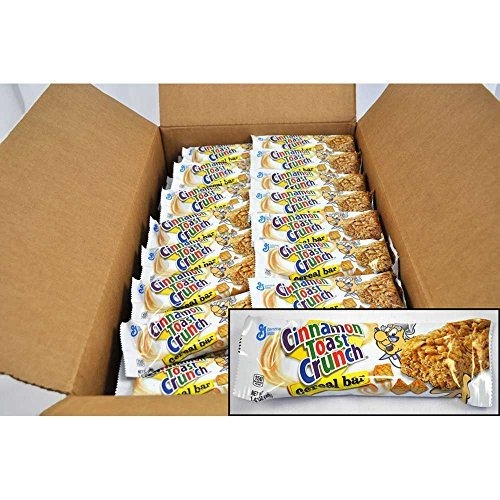
Item Name: Cinnamon Toast Crunch Cereal Bar, 1.42 Ounce - 96 per case.
Product Description: Cinnamon Toast Crunch Cereal Bar, 1.42 Ounce -- 96 per case. 1 OZ EQ GRAIN. Meets USDA Whole Grain-Rich Criteria. Whole Grain Oats - First Ingredient. A chewy cereal bar made with Cinnamon Toast Crunch pieces. 150 calories. No artificial sweetners.
Value: 96.0
Unit: Count

Price: 71.23